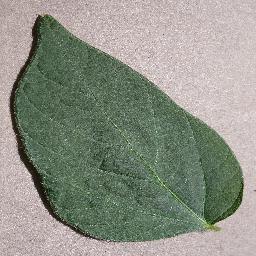
Label: Soybean___healthy